Megawati Sukarnoputri

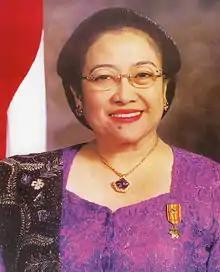
Megawati's official vice-presidential portrait, BRI 2nd Class featured

In 1986, Suharto gave the status of Proclamation Hero to Sukarno in a ceremony attended by Megawati Sukarnoputri. Suharto's acknowledgment enabled the Indonesian Democratic Party (PDI), a government-sanctioned party, to campaign on Sukarno nostalgia in the lead-up to the 1987 legislative elections. Up to that time, Megawati Sukarnoputri had seen herself as a housewife, but in 1987 she joined PDI and ran for a People's Representative Council (DPR) seat. The PDI accepted Megawati Sukarnoputri to boost their own image. Megawati Sukarnoputri quickly became popular, her status as Sukarno's daughter offsetting her lack of oratorical skills. Although PDI came last in the elections, Megawati Sukarnoputri was elected to the DPR. Like all members of the DPR she also became a member of the People's Consultative Assembly (MPR).